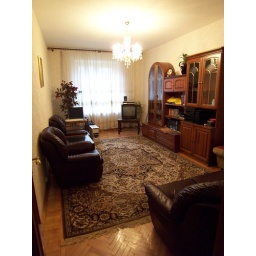
living room. you can make out the sofa bed on the right. 15.5 square meters in fact!